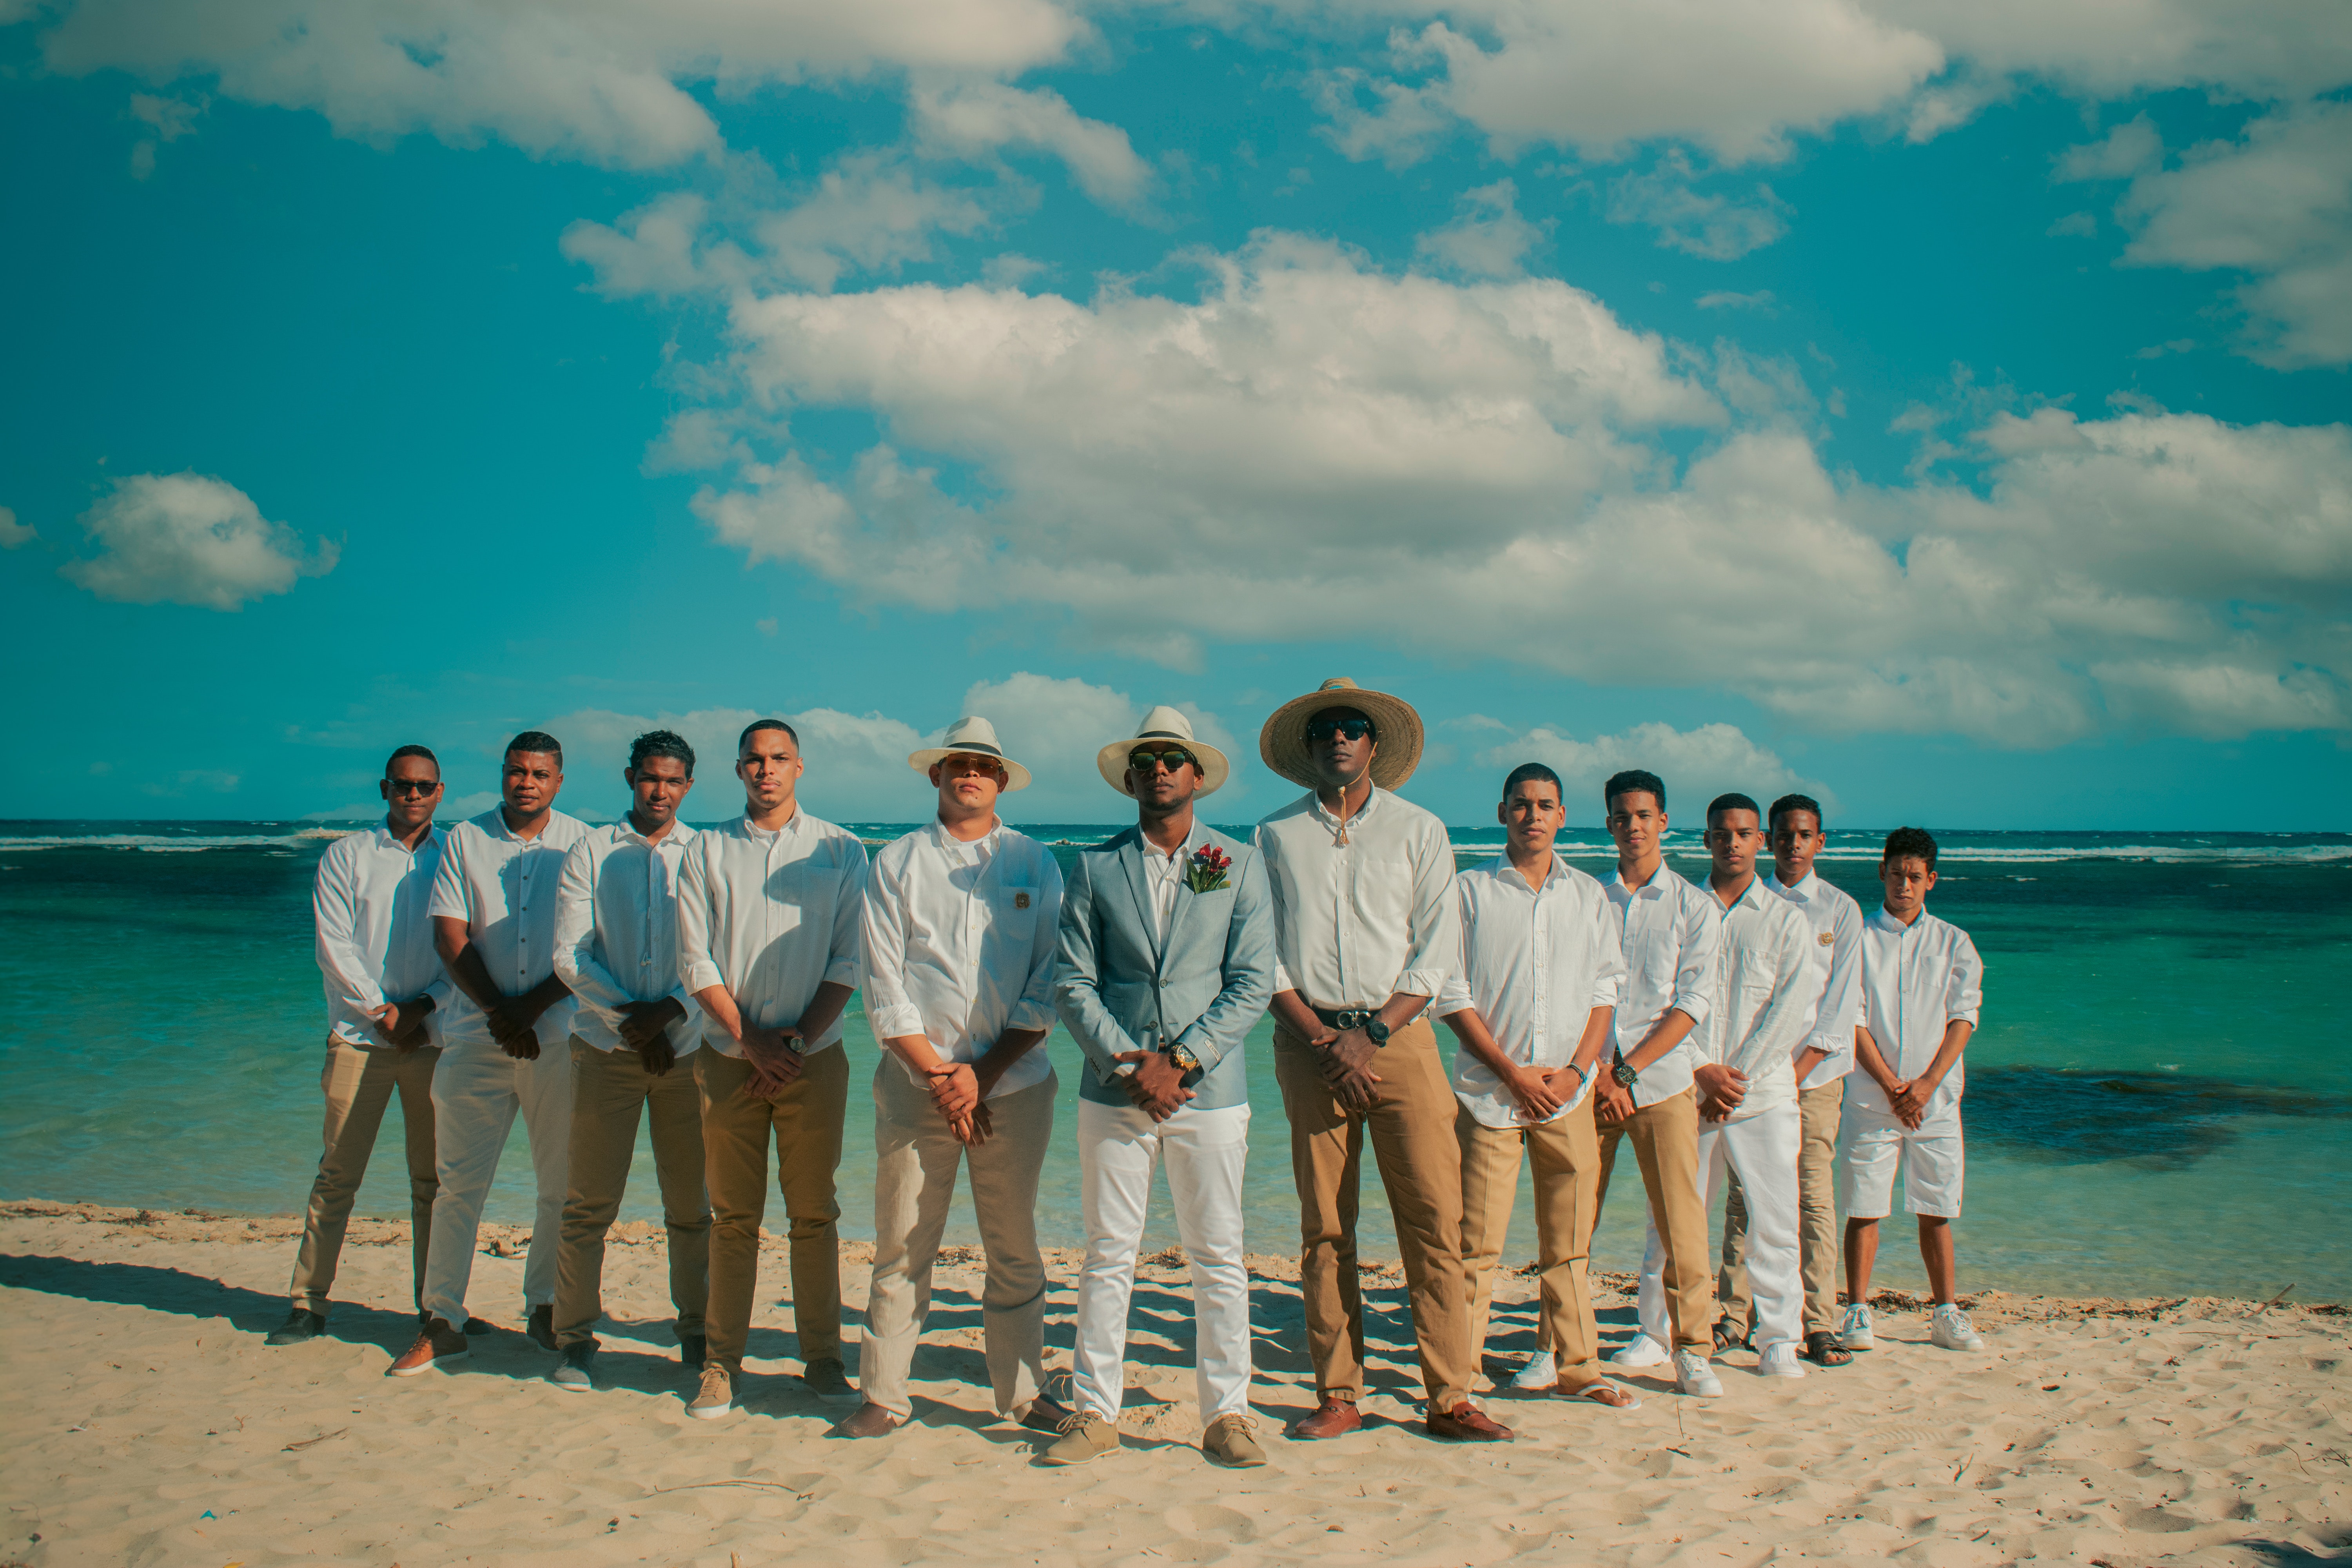
woman, sky, water, cloud, People on beach, People in nature, blue, gesture, flash photography, beach, travel, happy, leisure, landscape, horizon, tree, event, fun, shorts, holiday, sand, cumulus, ocean, recreation, team, caribbean, tropics, tourism, vacation, coast, ceremony, sea